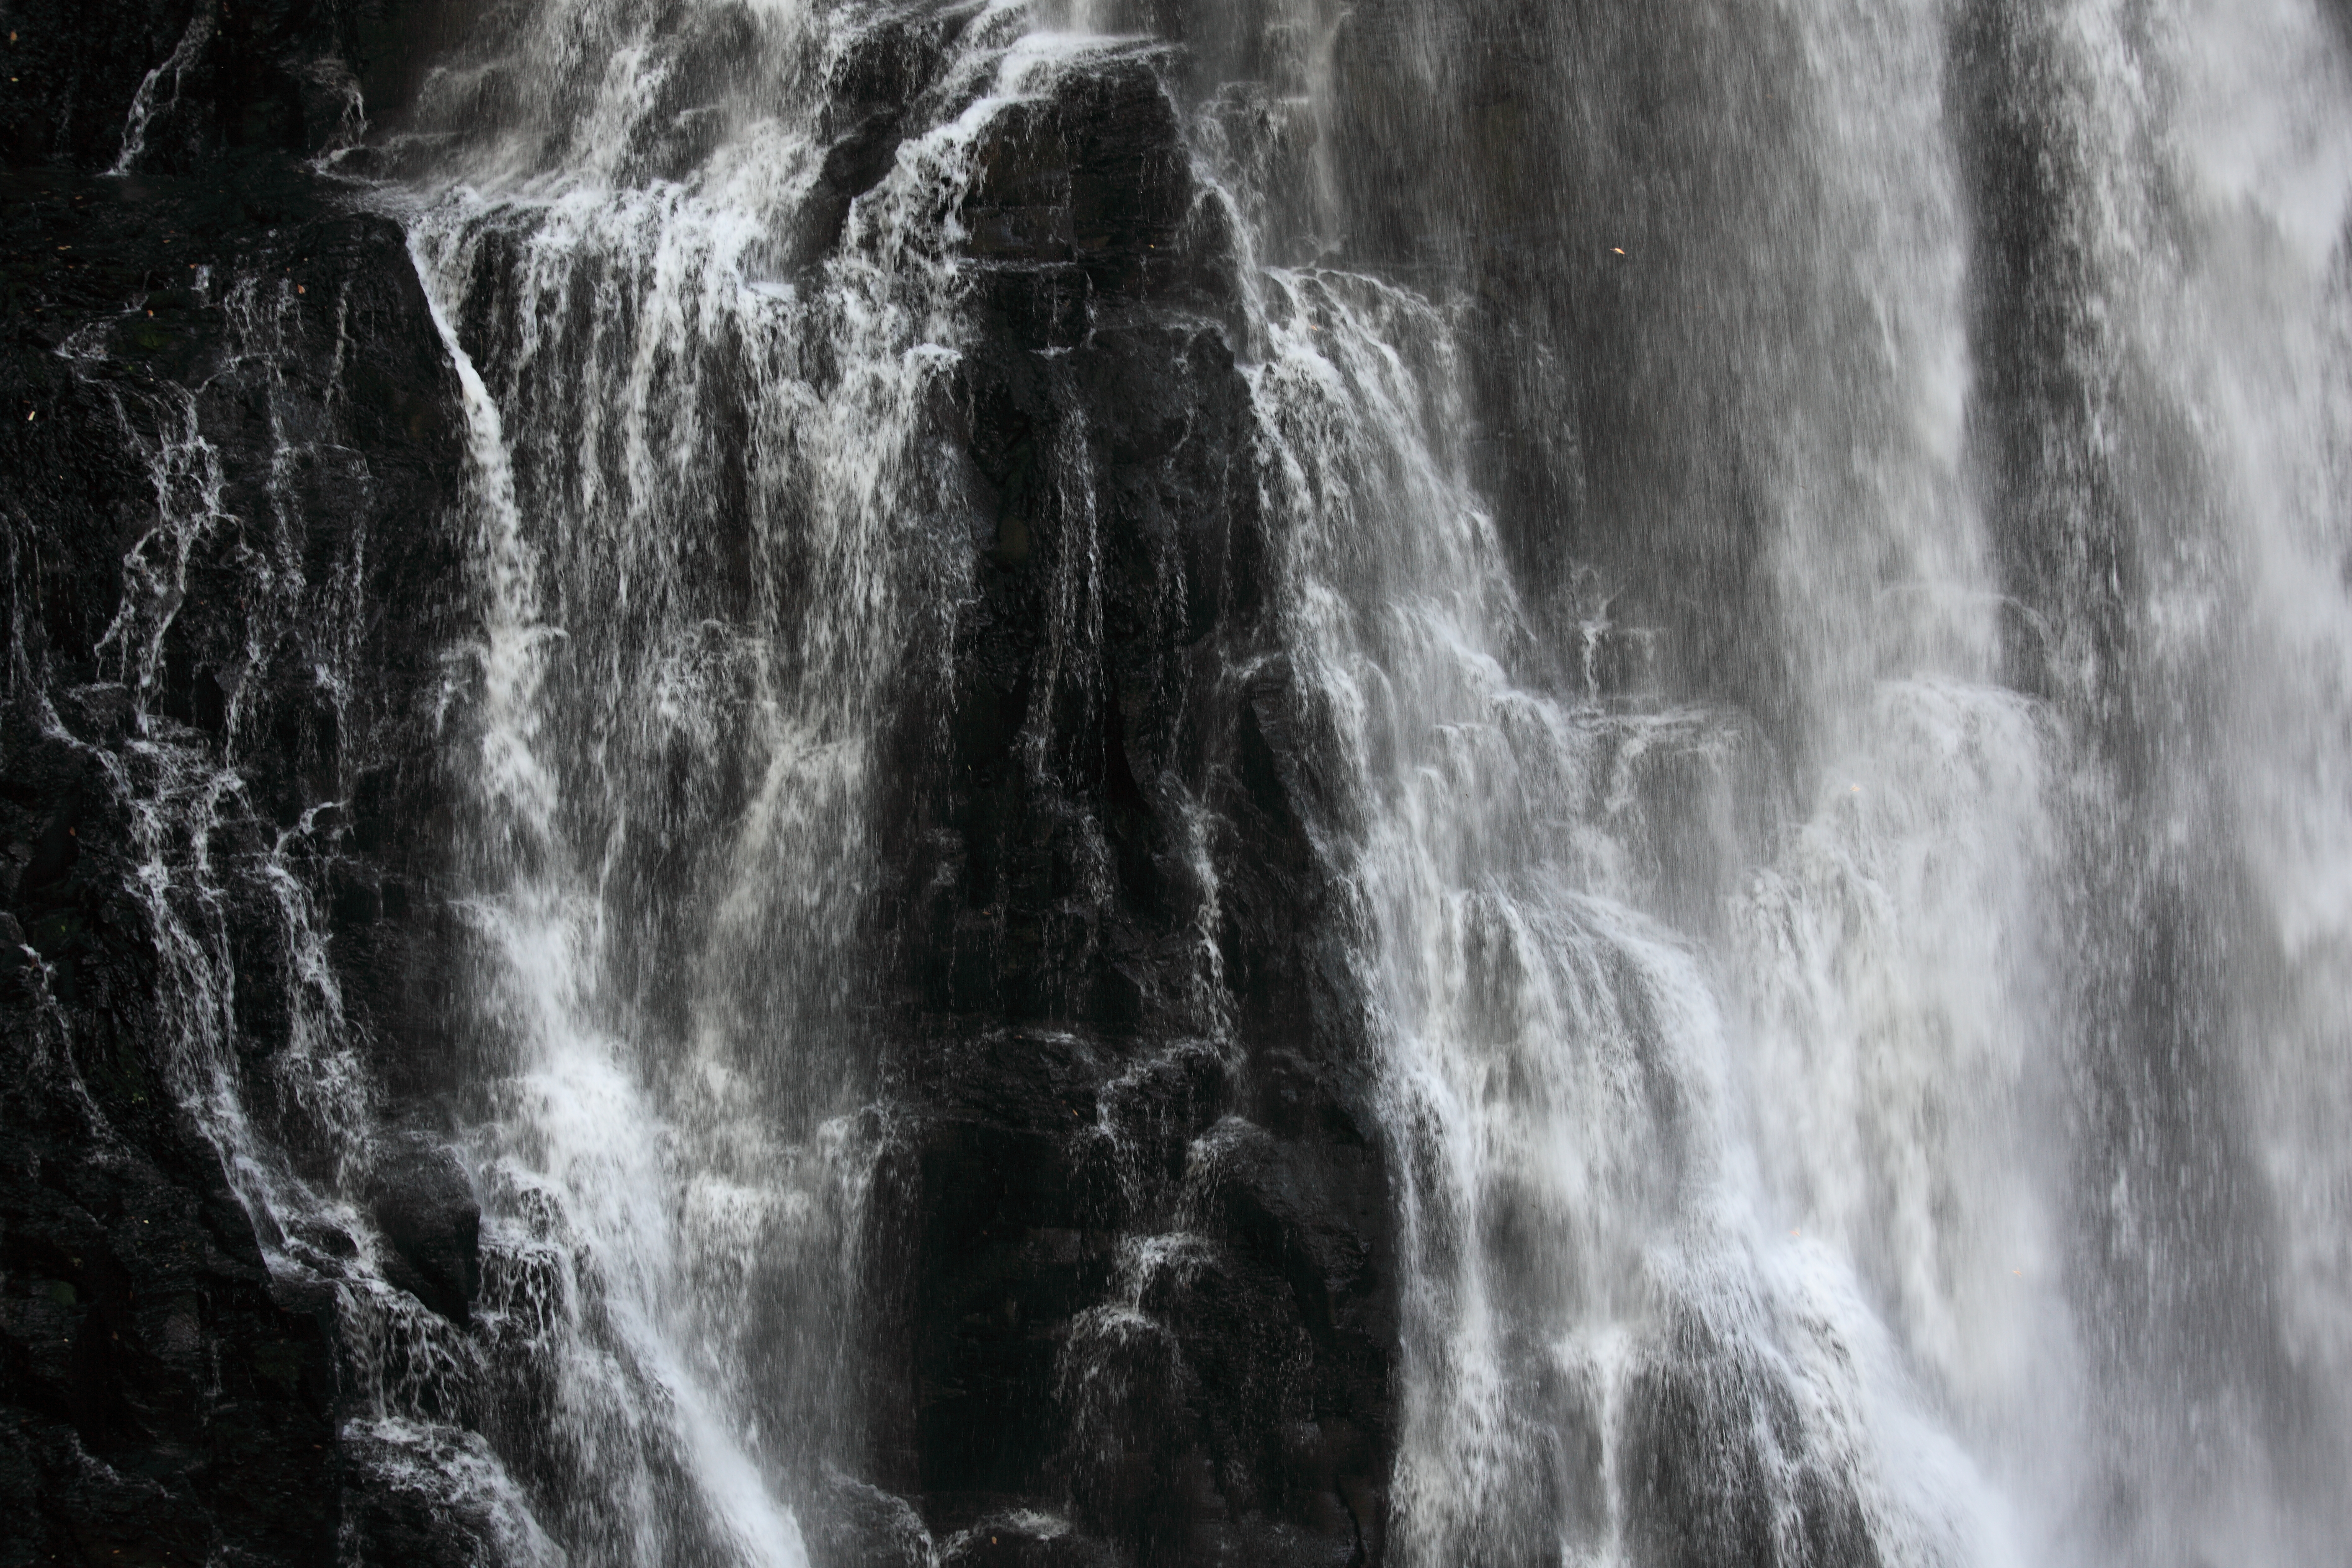
water, waterfall, black and white, stream, high, monochrome, highland, body of water, plateau, 5d, wasserfall, hires, markii, water feature, watercourse, hi, res, resolution, nagano, matsumoto, norikura, bandokoro, monochrome photography